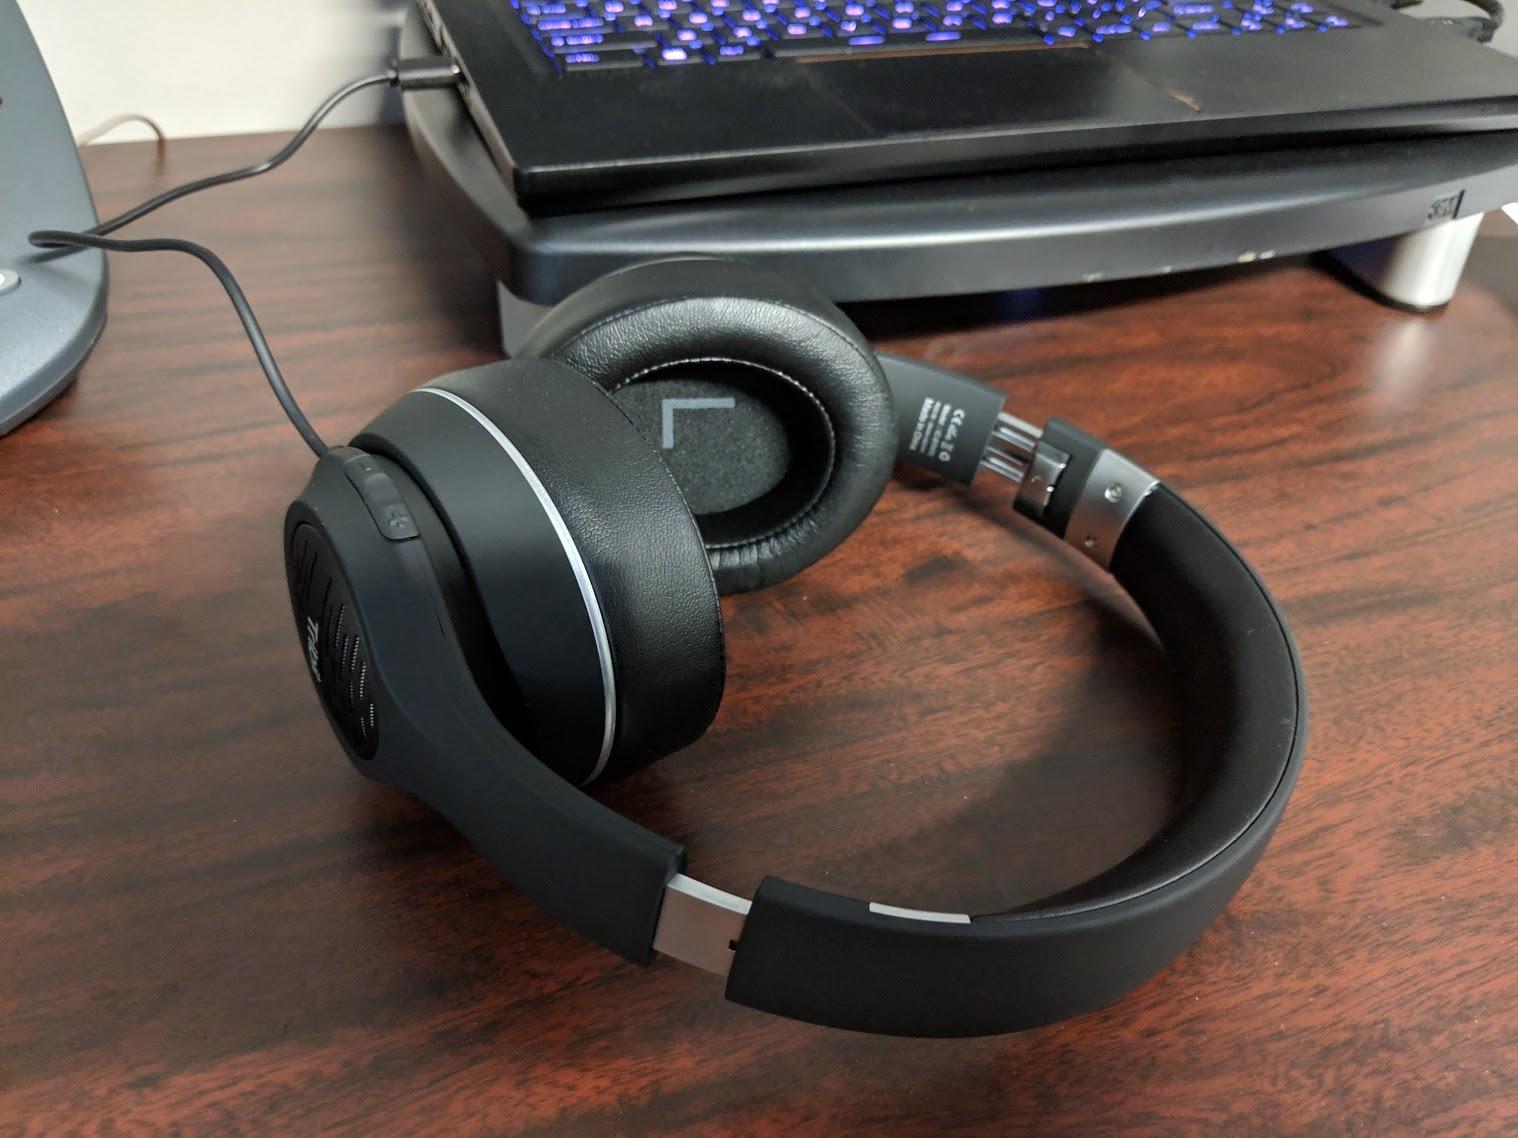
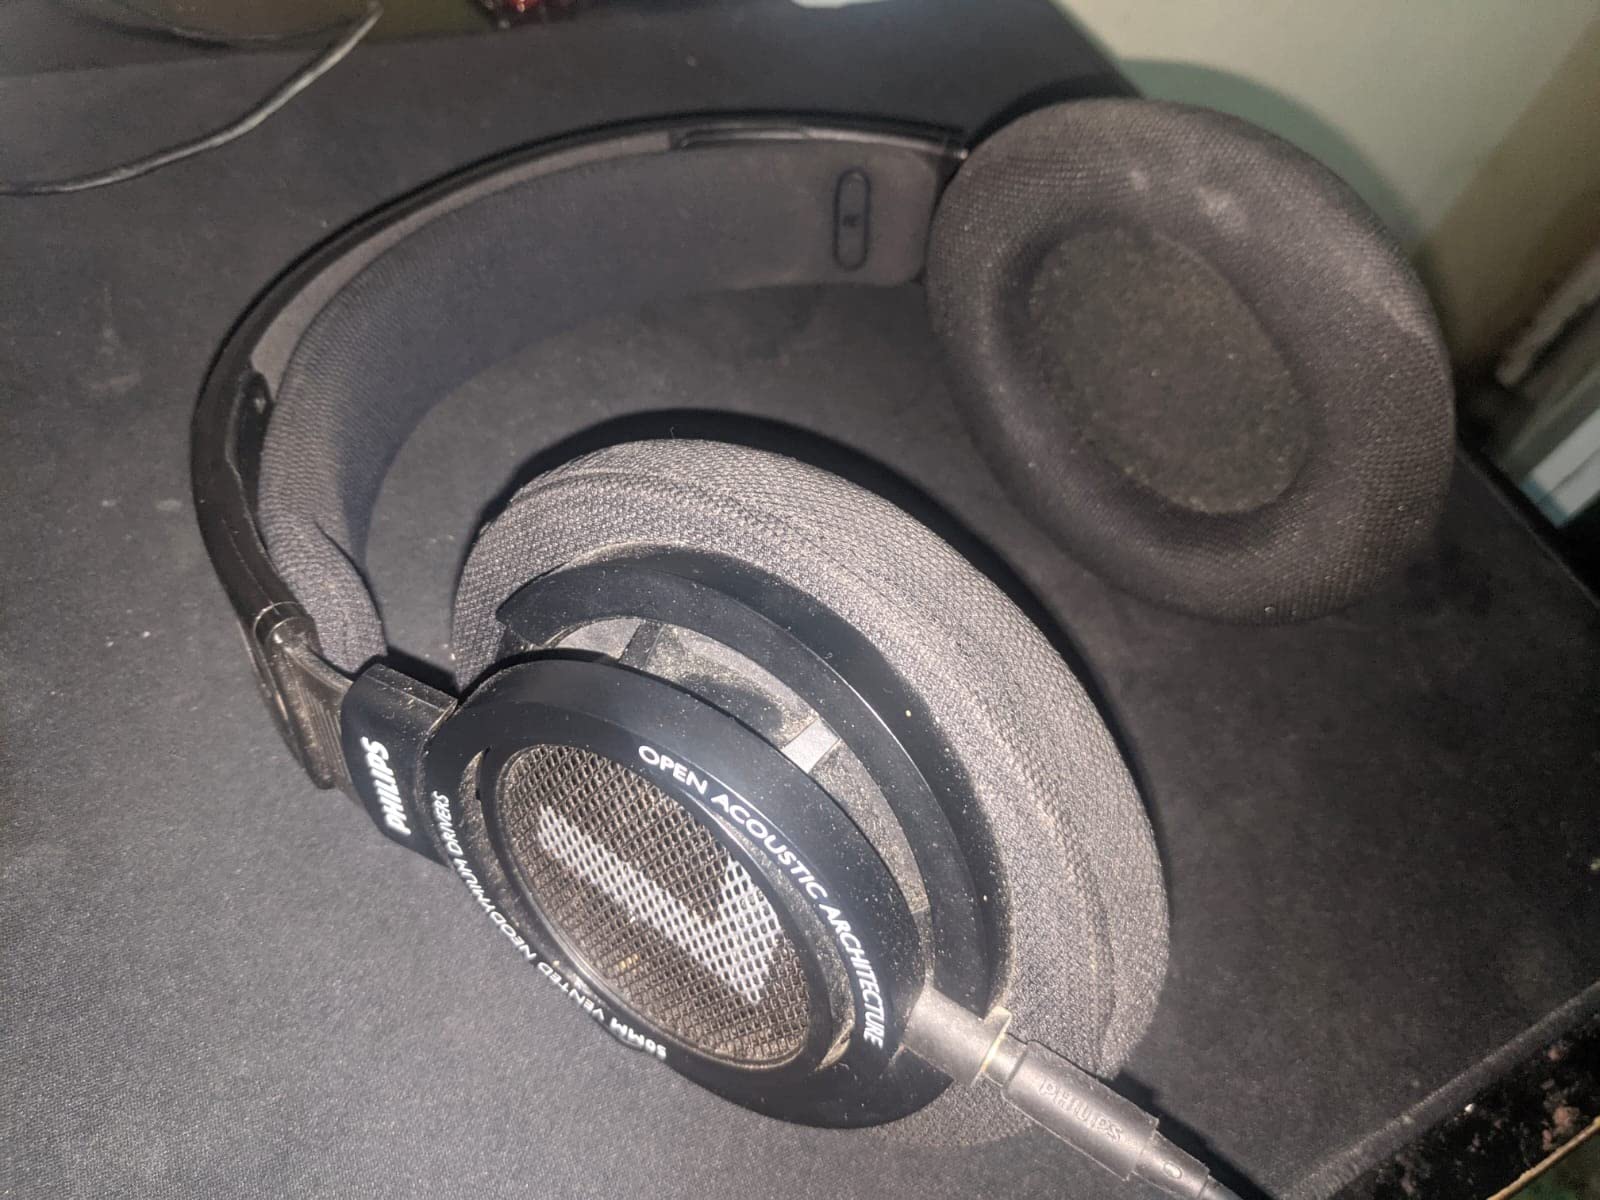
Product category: headphones
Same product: no